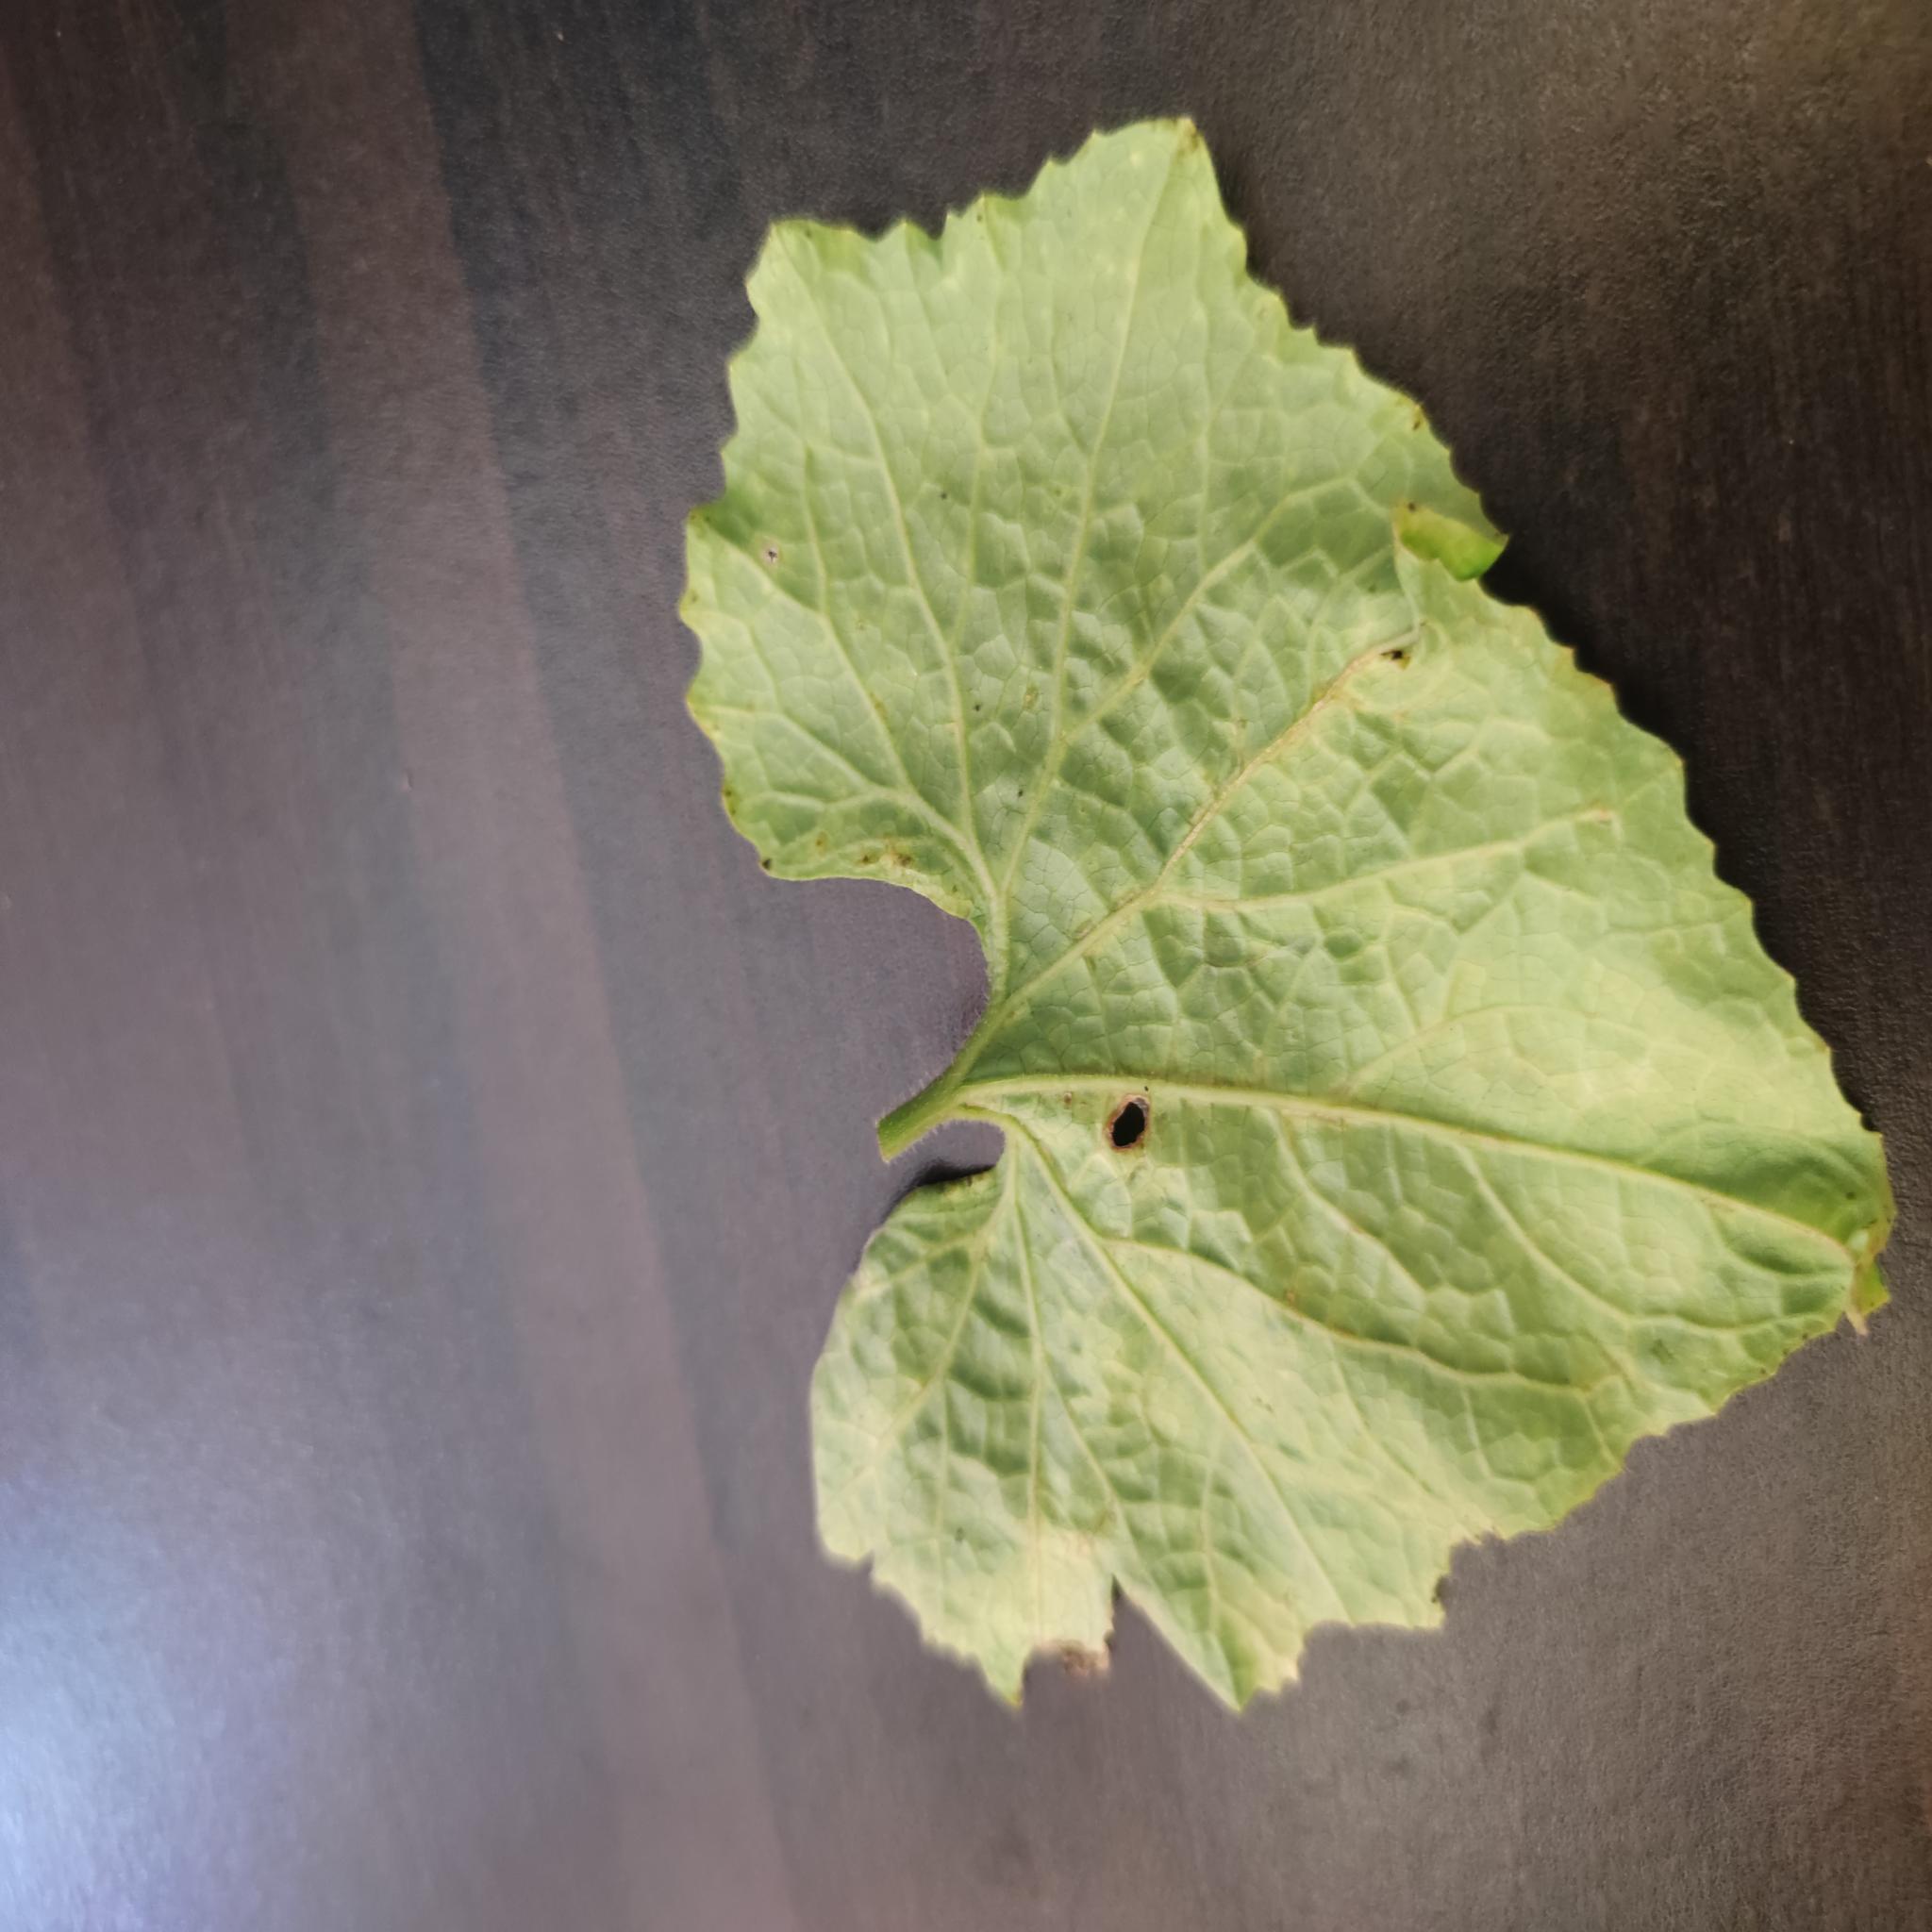
Label: Downy mildew